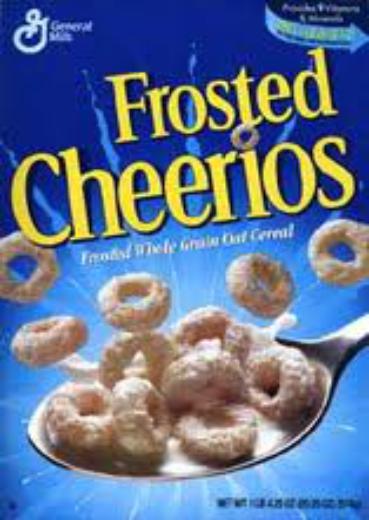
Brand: Frosted Cheerios
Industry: Food